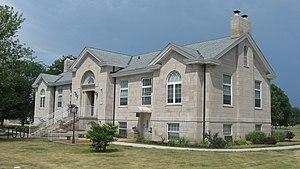
Goodland est une municipalité américaine située dans le comté de Newton en Indiana. Lors du recensement de 2010, sa population est de 1 043 habitants.